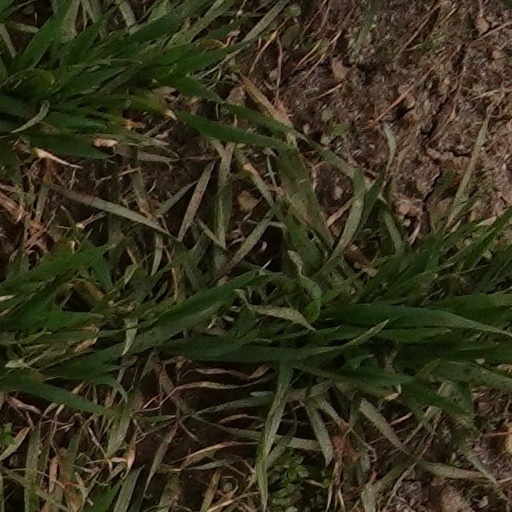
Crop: wheat